Amedeo Modigliani

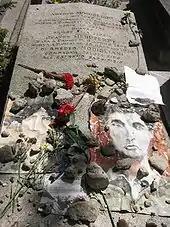
Grave of Modigliani and Hébuterne in Père Lachaise Cemetery

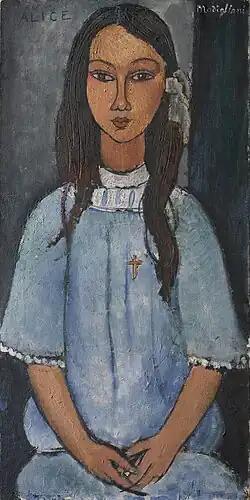
"Alice", c. 1918, Danish National Gallery

In 1909, Modigliani returned home to Livorno, sickly and tired from his wild lifestyle. But soon he was back in Paris, this time renting a studio in Montparnasse. He originally saw himself as a sculptor rather than a painter, and was encouraged to continue after Paul Guillaume, an ambitious young art dealer, took an interest in his work and introduced him to sculptor Constantin Brâncuși. He was Constantin Brâncuși's disciple for one year.